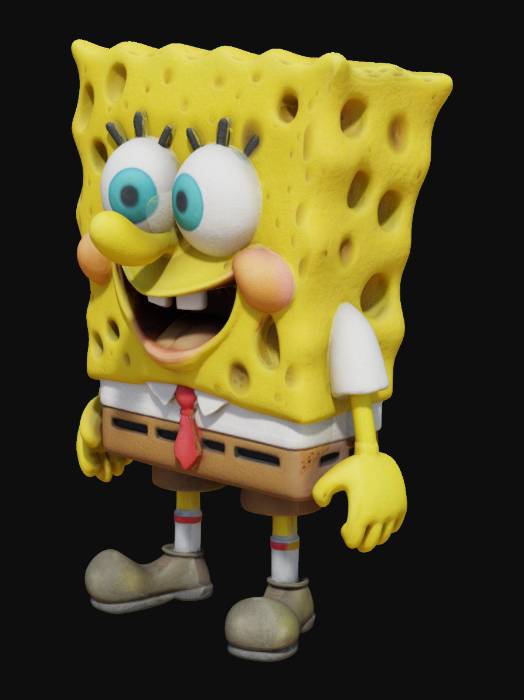
미적 점수 (1~10점): 3